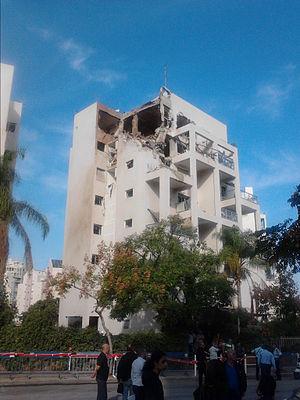
La guerre de Gaza de 2012, est une offensive militaire qui a été menée par l'armée israélienne dans la bande de Gaza du 14 novembre 2012 au 21 novembre 2012 après l’assassinat de Ahmed Jaabari, chef militaire des Brigades Izz al-Din al-Qassam.